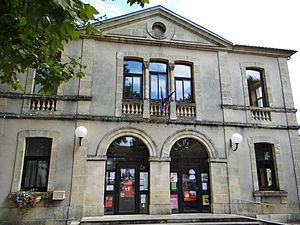
Fongrave - Mairie
Fongrave est une commune du Sud-Ouest de la France, située dans le département de Lot-et-Garonne.